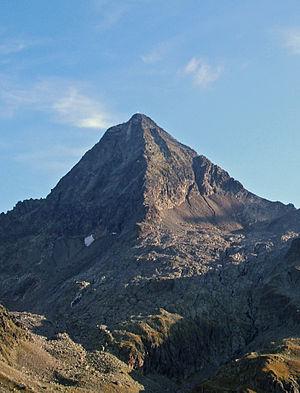
Le Glödis est une montagne qui s’élève à 3 206 m d’altitude dans les Hohe Tauern, en Autriche.